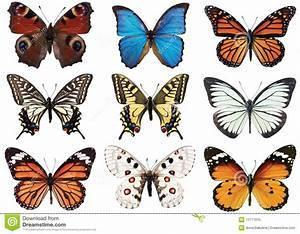
butterfly